ICS Vortex

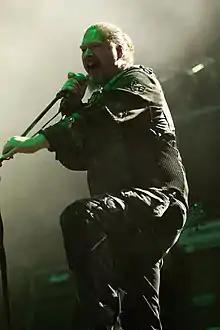
ICS Vortex performing in 2016

Simen Hestnæs (born 4 March 1974), better known by his stage name ICS Vortex or simply Vortex, is a Norwegian musician. He is the vocalist of the similarly named band ICS Vortex, the avant-garde metal band Arcturus and the doom metal band Lamented Souls. He is also a vocalist and the bass guitarist to the progressive metal band Borknagar, and the former bass guitarist and clean vocalist for the symphonic black metal band Dimmu Borgir.